Mix-Roman

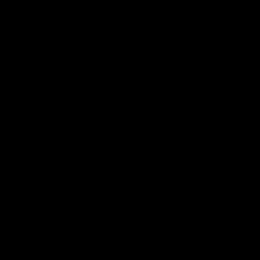
Mix-Roman wordmark, 2018–

Roman Mogutnov (born 6 February 1997 in Almaty), mostly known by his stage name Mix-Roman, is a Russian trance, House, DJ, record producer and radio host. He hosts a radio show called 'Digital Sound'. He has releases on several record labels such as Alveda Music, Magik Muzik, Spinnin' Records, and B-Sonic. He has gained popularity over the years and received support from artists including Bobina, DJ Feel, Mike Foyle, Omnia and many others. Mix-Roman played at one stage with Armin van Buuren, Tenishia, Alexander Popov, MaRLo.